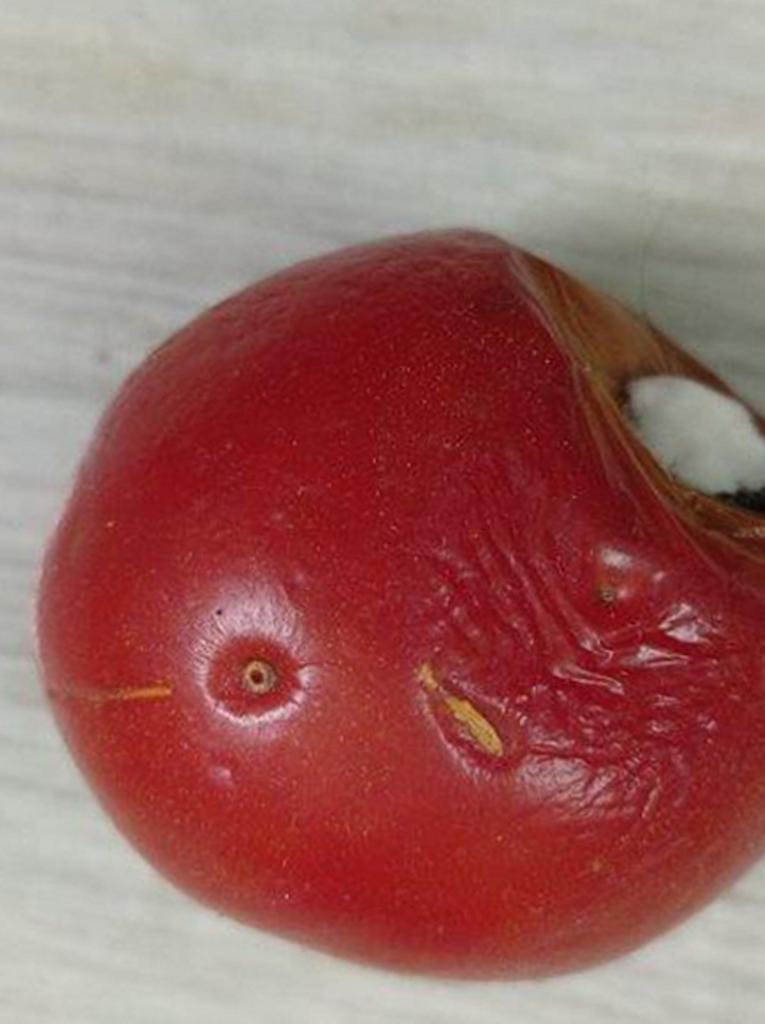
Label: Rotten